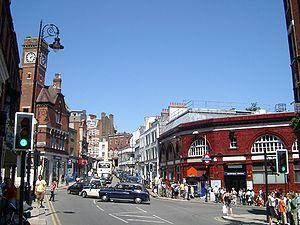
Hampstead est un quartier de Londres.